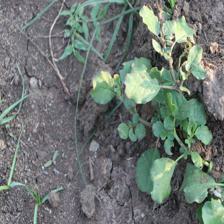
Label: BroadLeafWeed